Airborne Forces Experimental Establishment

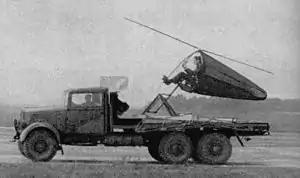
Ground test of a Rotachute III at Ringway, 1942

Manned trials of the Rotachute began in early 1942, towed firstly behind ground vehicles, then behind aircraft. The original concept proved difficult to achieve with safety and stability, but flights continued to help research flight characteristics for a follow-on project, the Hafner Rotabuggy, an air-towed land vehicle with autogiro capabilities. On 1 July 1942, because of intensive activity at Ringway, AFEE moved to RAF Sherburn-in-Elmet, as part of RAF No. 21 Group. Development of the Rotabuggy took place mostly in 1943, but its planned role was taken over by the development of heavy gliders. In the period 1942–1944, trials of rotary wing and parachute developments were conducted at Ringway, Sherburn-in-Elmet and during detachments to various other airfields, such as RAF Snaith, RAF Chelveston, RAF Newmarket, RAF Riccall, RAF Burn, RAF Hartford Bridge, RAF Farnborough and RAF Beaulieu. A large and varied fleet of powered support aircraft was used, mostly for parachute-dropping and glider-towing. Those included examples of Bombay, Dakota, Halifax, Hector, Heyford, Hudson, Lysander, Manchester, Martinet, Master, Mitchell, Mosquito, Overstrand, Spitfire, Stirling, Tiger Moth, Warwick, Wellington, Whitley, Wildcat. Gliders tested included Baynes Bat, Hamilcar, Hengist, Horsa, Hotspur and Twin Hotspur. AFEE also conducted testing of captured rotary wing aircraft, such as examples of the Focke-Achgelis Fa 330 'kite' autogiro.